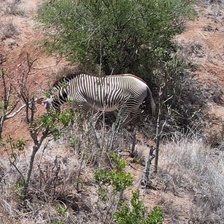
Pose orientation: left